Share Our Wealth

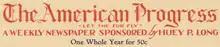
Some issues of "American Progress" reached a circulation of over 1.5 million.

Share Our Wealth was a movement that began in February 1934, during the Great Depression, by Huey Long, a governor and later United States Senator from Louisiana. Long first proposed the plan in a national radio address, which is now referred to as the "Share Our Wealth Speech". To stimulate the economy, the Share Our Wealth program called for massive federal spending, a wealth tax, and wealth redistribution. These proposals drew wide support, with millions joining local Share Our Wealth clubs. Roosevelt adopted many of these proposals in the Second New Deal.